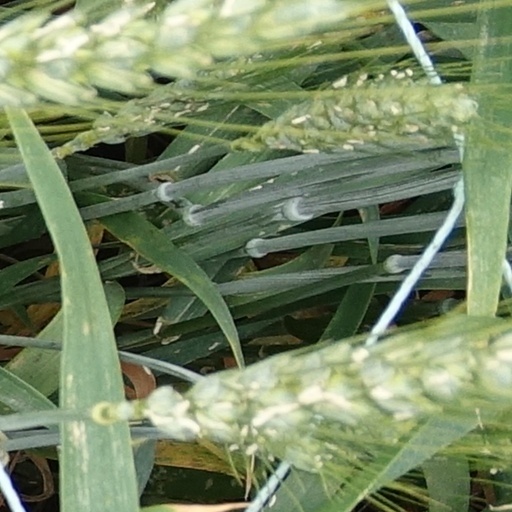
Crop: wheat